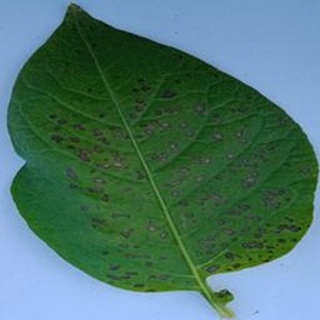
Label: potato_early_blight